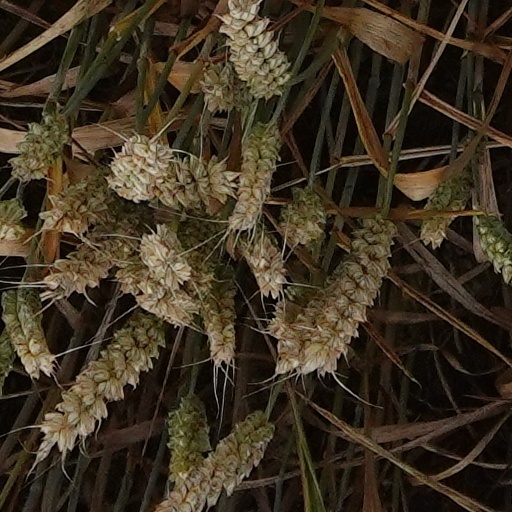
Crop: wheat